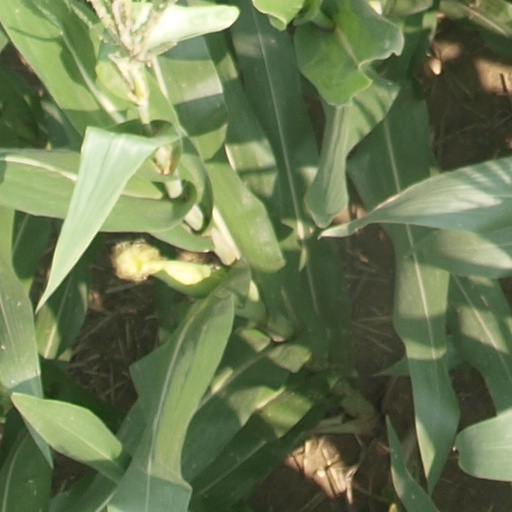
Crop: maize; corn